Jesse R. Zeigler House

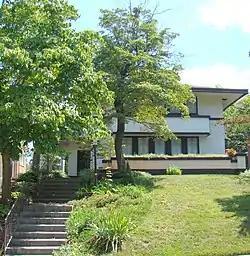
Front of the house

The Reverend Jesse R. Zeigler Residence is a house in Frankfort, Kentucky, United States. It was the only house designed by Frank Lloyd Wright to be built in the state of Kentucky during his lifetime. The design came from a chance meeting between Zeigler and Wright while both were traveling to Europe in late October 1909. They struck up a conversation and the commission of this structure, completed the following year, was the result. The structure is a typical example of Wright's "A Fireproof House for $5000".